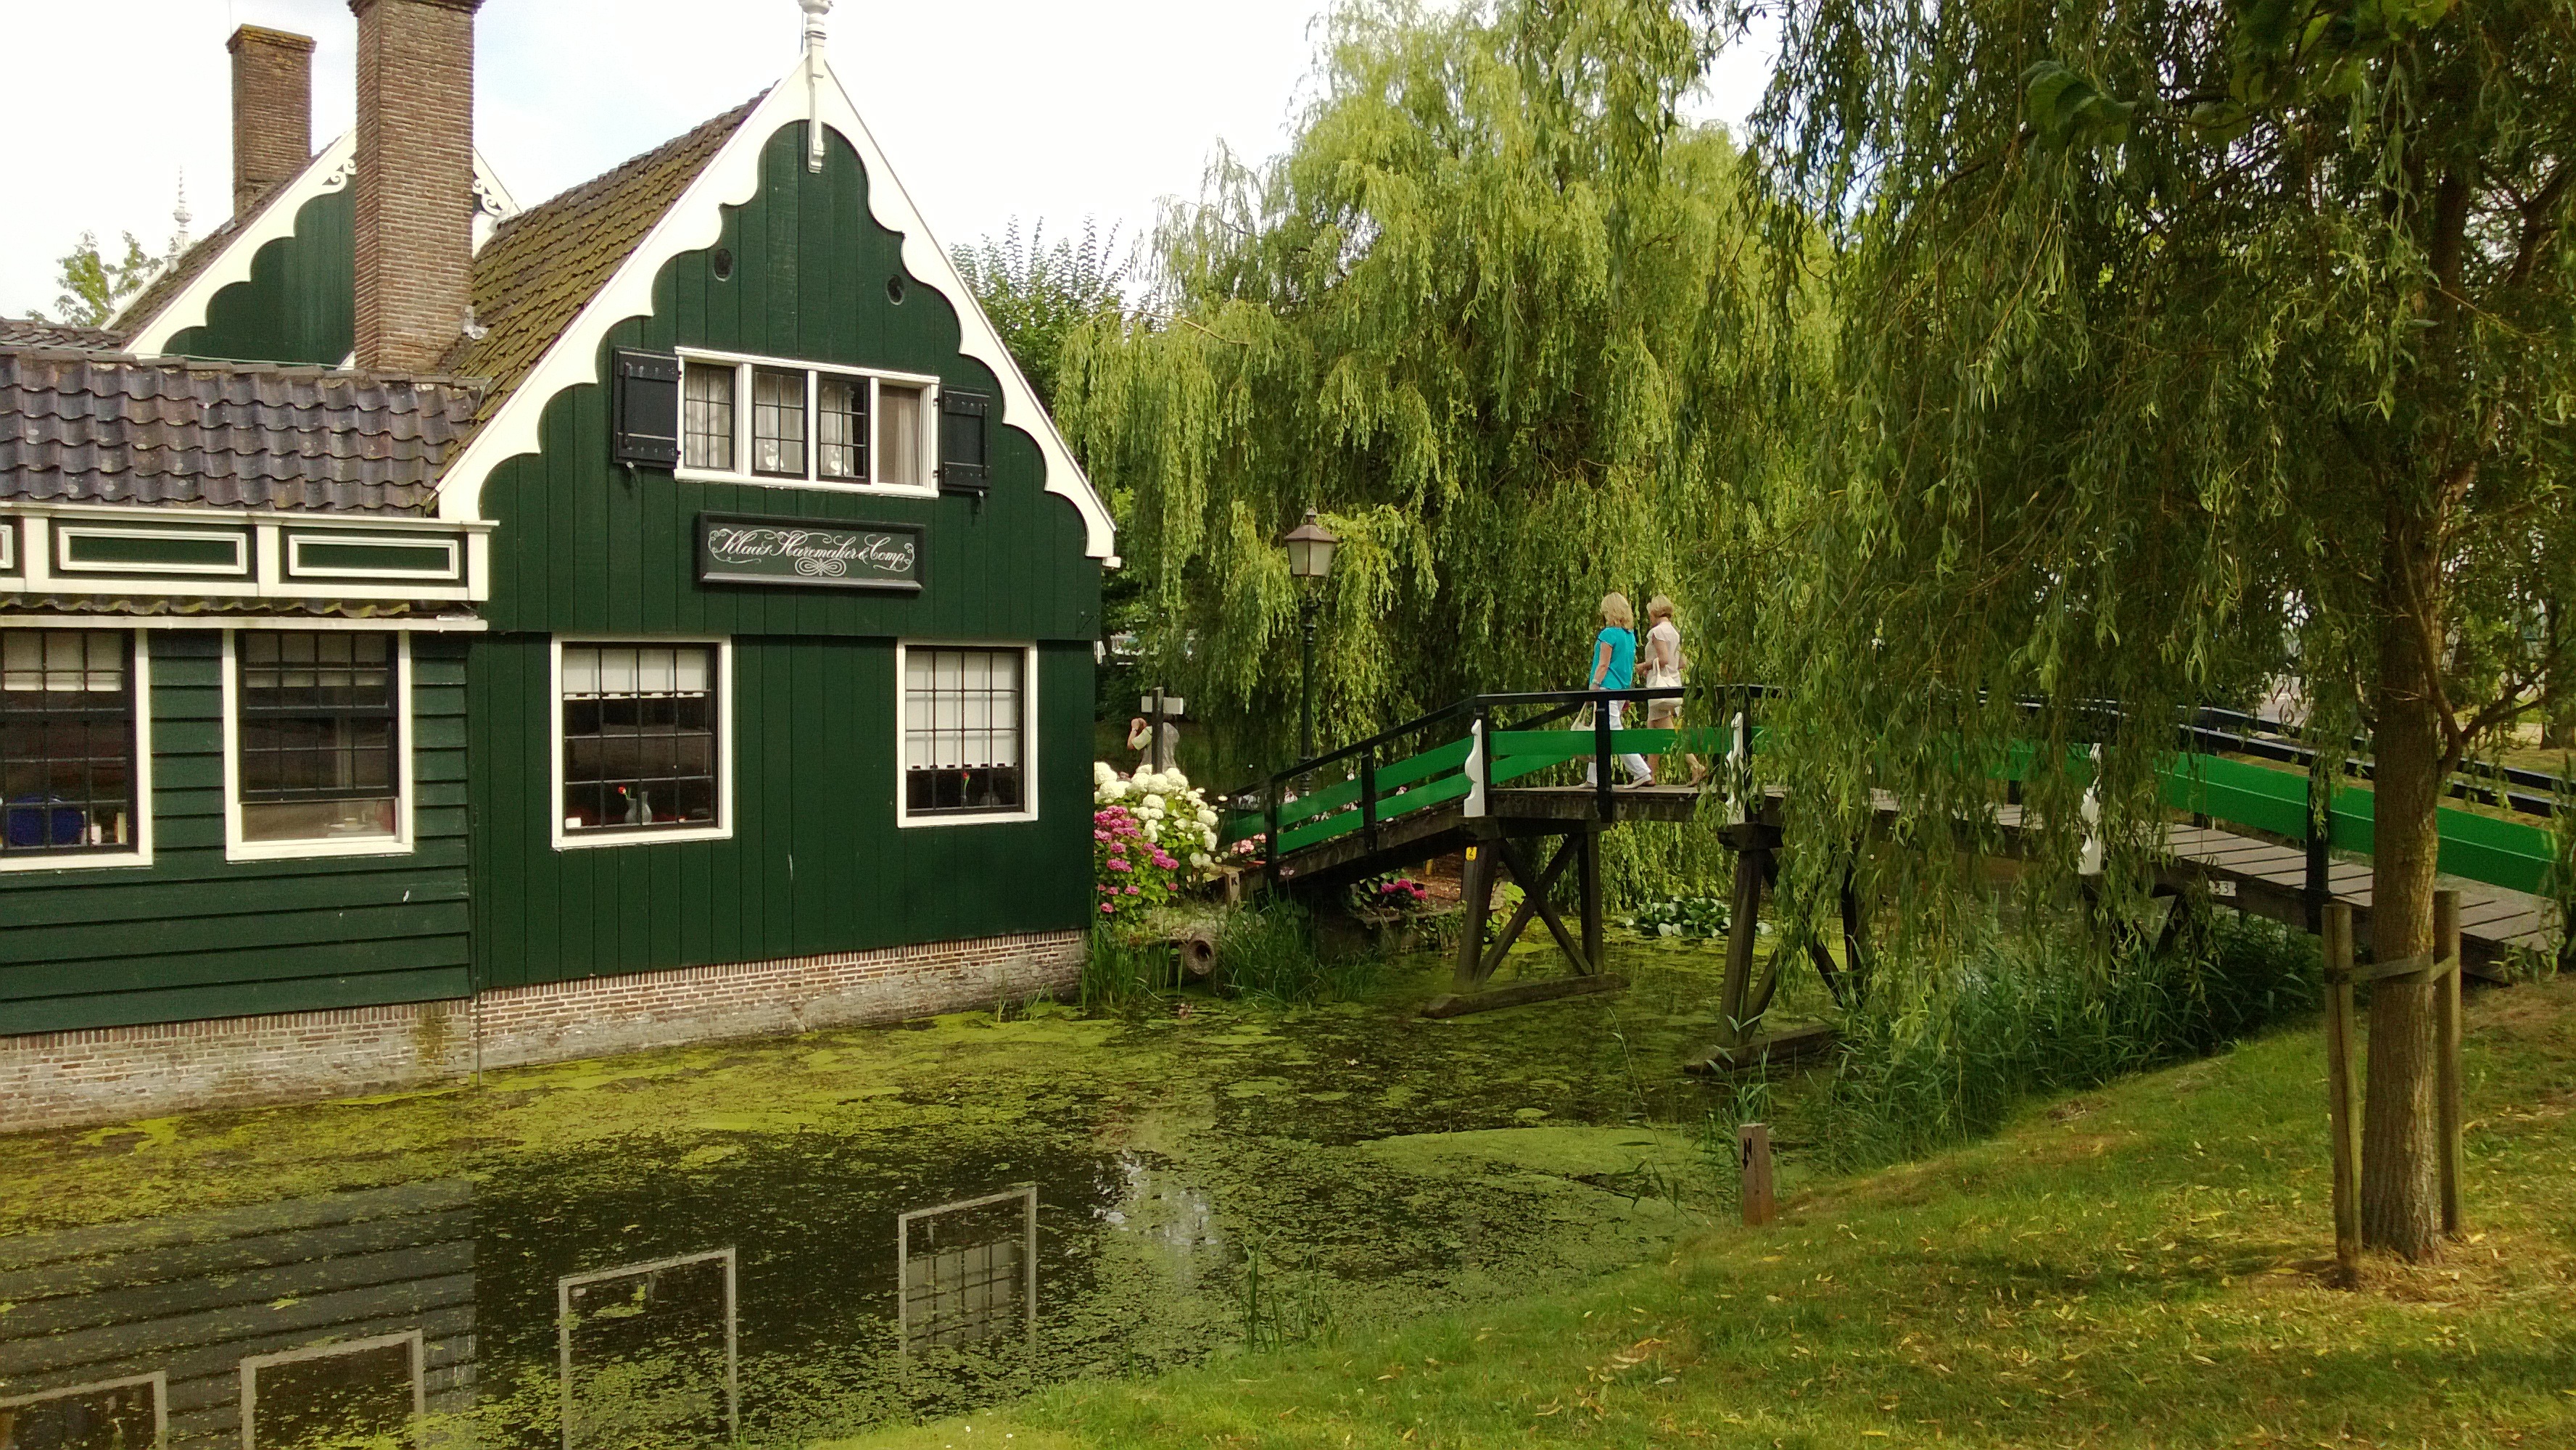
farm, house, home, cottage, waterway, holland, netherlands, estate, rural area